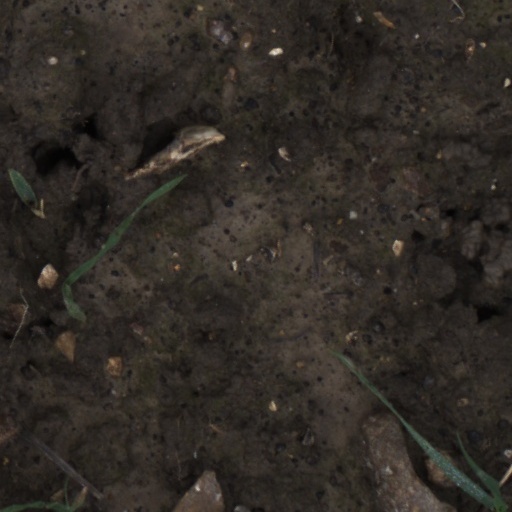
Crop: wheat